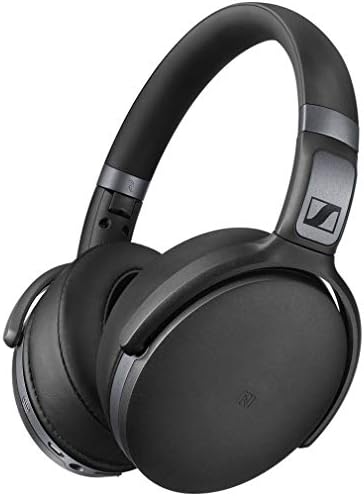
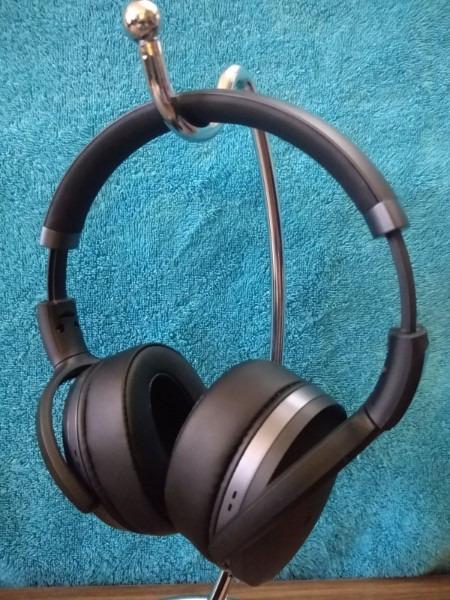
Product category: headphones
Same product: yes